Dylan Bruce

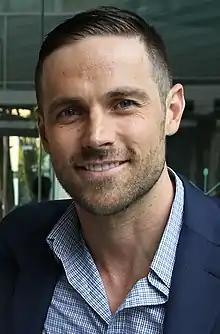
Bruce in March 2015

Dylan Bruce (born April 21, 1980) is a Canadian actor known for his roles as Chris Hughes on the CBS daytime soap opera "As the World Turns" and Paul Dierden on BBC America and Space's "Orphan Black".